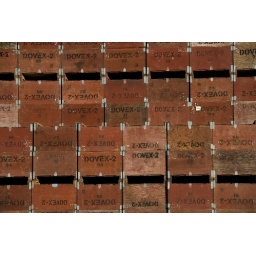
apple boxes stacked in kelowna, canada. canon 1DS mark II